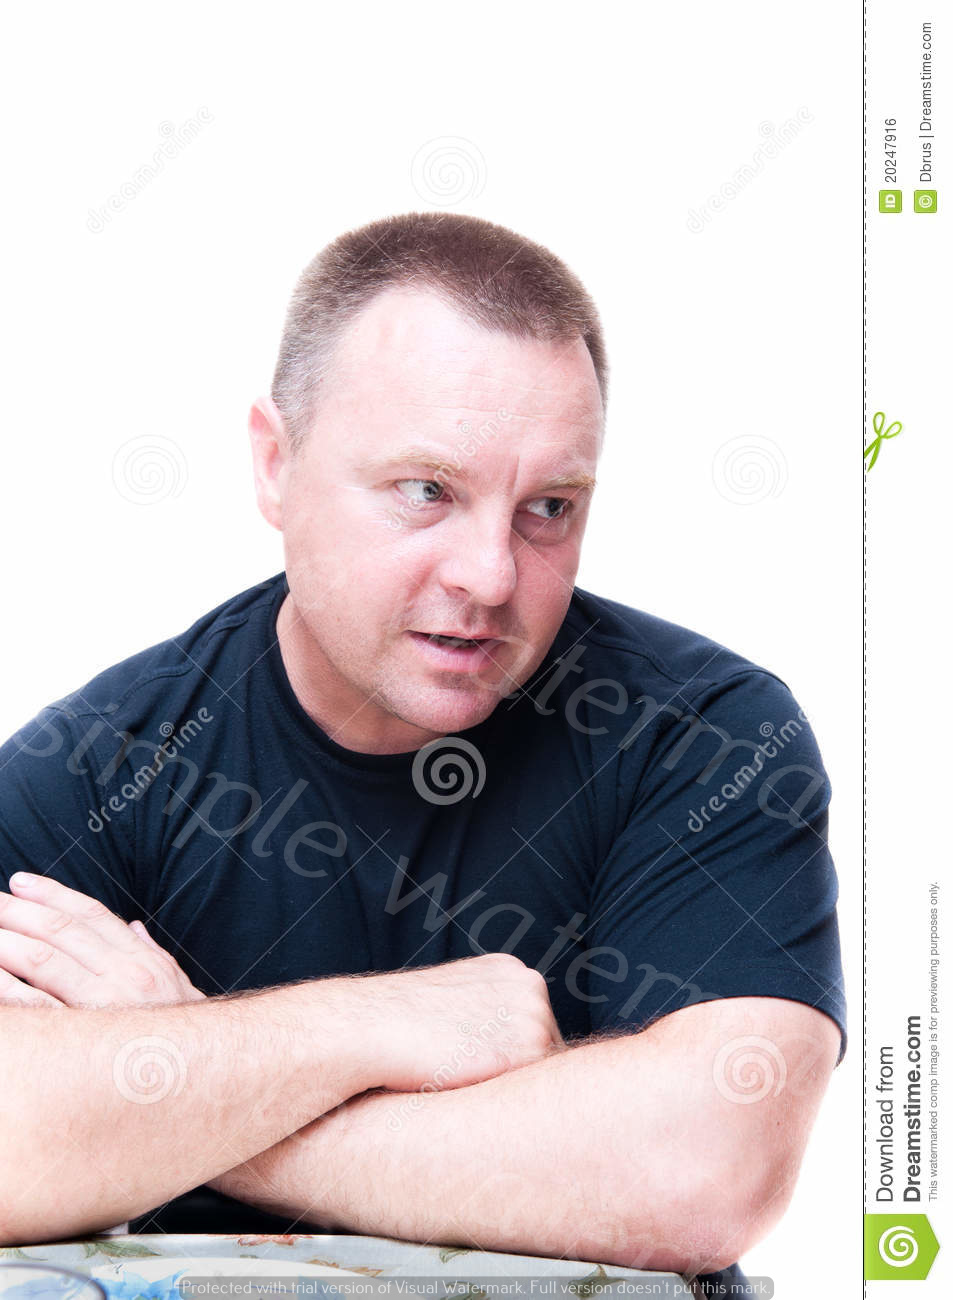
Label: Watermark